2019–2020 COVID-19 outbreak in mainland China

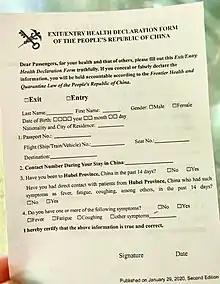
Since 25 January 2020, all passengers entering or exiting mainland China in Beijing, Shanghai and Guangdong must write a health declaration where the individual must answer whether they have been to Hubei Province. This declaration form can also be filled by using WeChat.

The State Administration of Immigration promised that the border inspection agencies at all ports of entry and exit in China would continue to provide necessary facilities and services for Chinese citizens returning home. On 25 January, the General Administration of Customs reactivated the health declaration system where people entering or exiting mainland China are asked to write a health declaration. Border control staff shall also cooperate in health and quarantine work such as body temperature monitoring, medical inspection, and medical check-up. On 31 January, the Ministry of Foreign Affairs said that it was arranging charter flights to take the Chinese citizens from Hubei and Wuhan back to Wuhan 124, given the practical difficulties that they faced overseas.